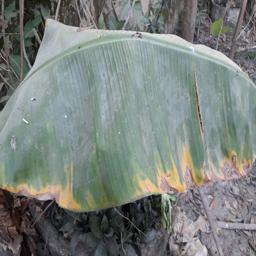
Label: POTASSIUM DEFICIENCY